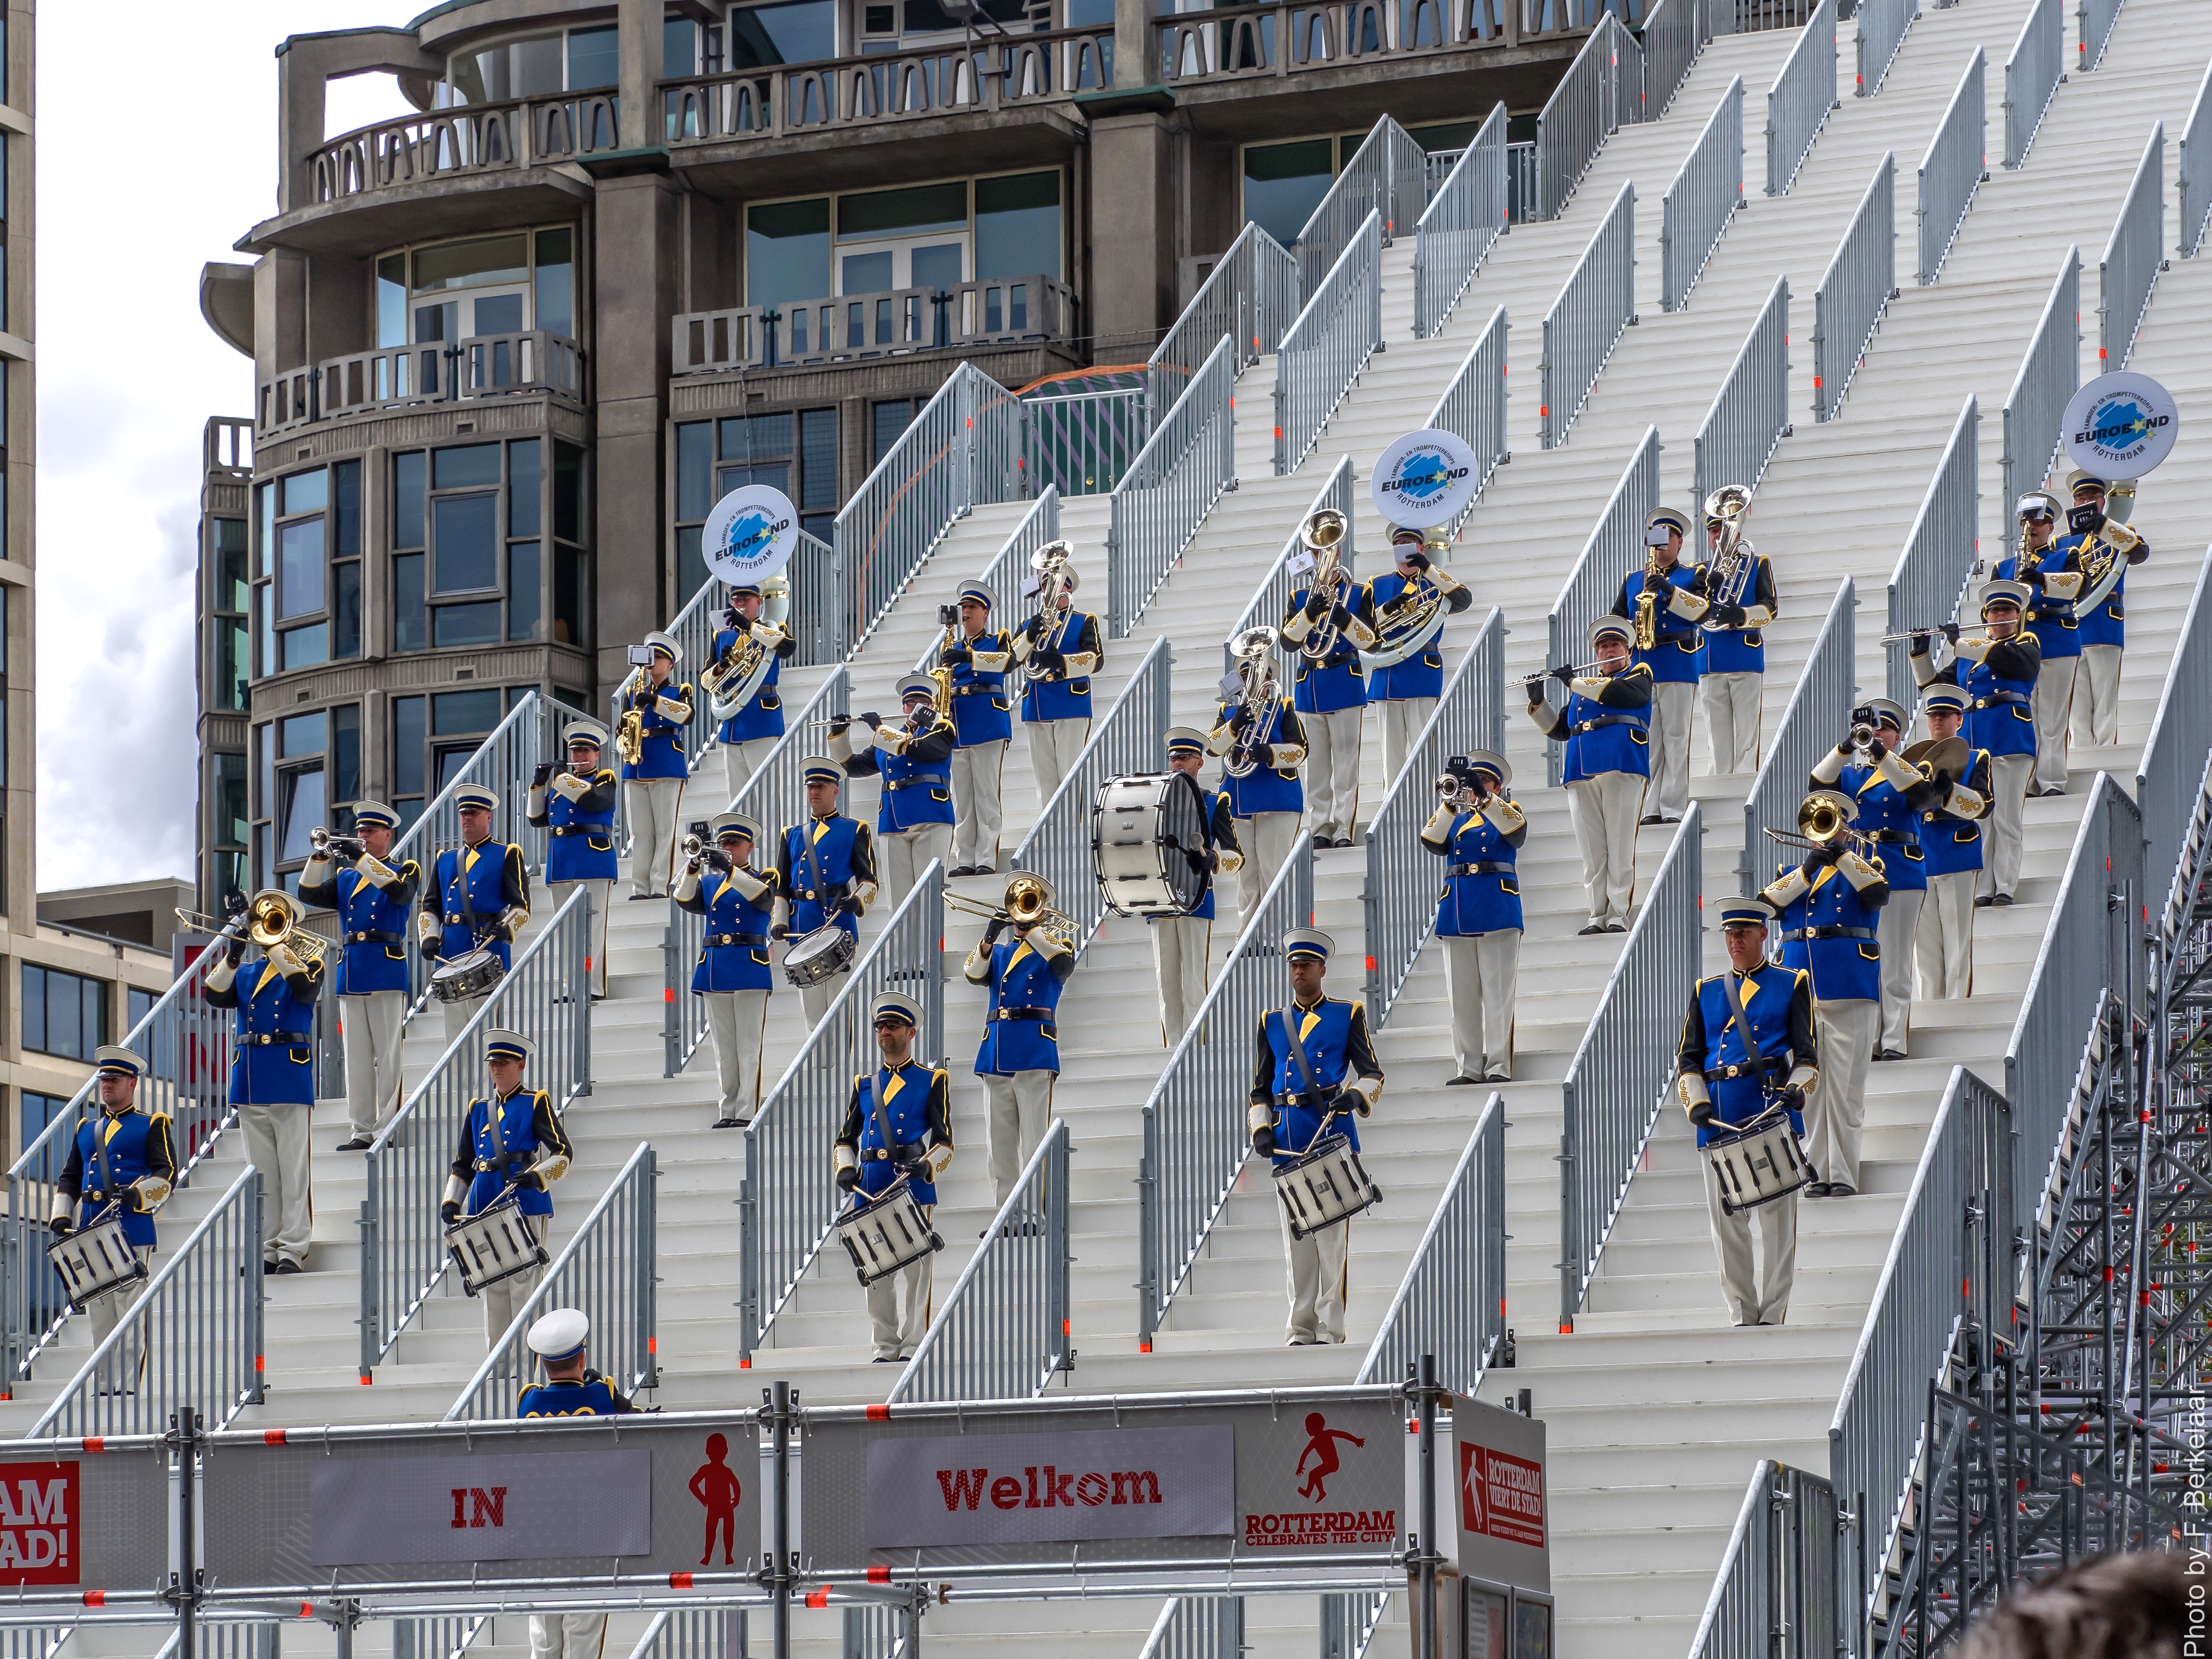
music, structure, crowd, transport, show, stadium, public transport, festival, nederland, rotterdam, zuidholland, event, instruments, musik, trap, muziek, nl, cityofrotterdam, eurobandrotterdam, evenement, euroband, marchingband, wwweurobandnl, muziekinstrument, musikverein, windband, muzikaleambassadeurs, musicalensemble, blasorchester, eurobandi, bandadeeurope, muzikaalambassadeur, gemeenterotterdam, groothandelsgebouw, stationsplein, 75jaarwederopbouw, detrap, steigertrap, rotterdamviertdestad, thestairs, bandadem sica, sport venue